John Marshall (publisher)

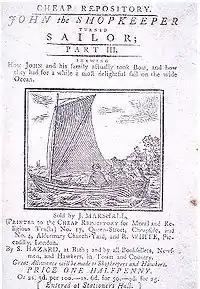
One of Hannah More's Cheap Repository Tracts printed and sold by Marshall, c.1796.

Marshall was the London printer and publisher of Hannah More's Cheap Repository Tracts between 1795 and December 1797. After the dispute with More in 1797, Marshall published his own series of Cheap Repository Tracts until 1799. After the formation of the Religious Tract Society in 1799, Marshall abandoned tract publishing and concentrated on further forms of publication for children.